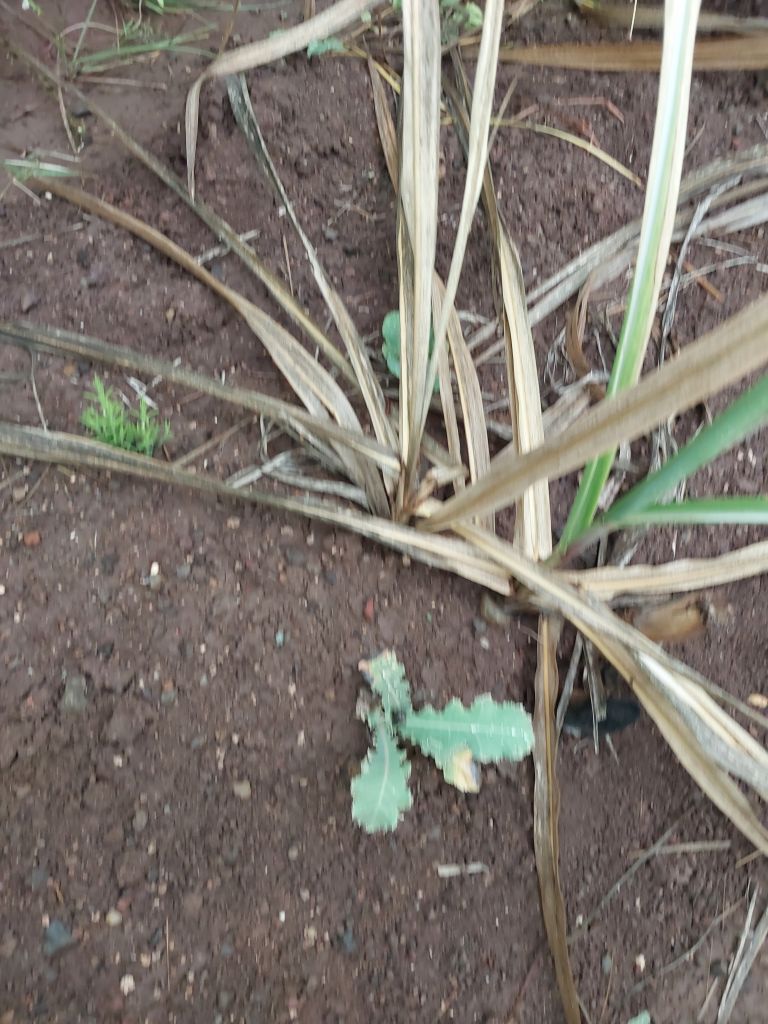
Label: Sett Rot